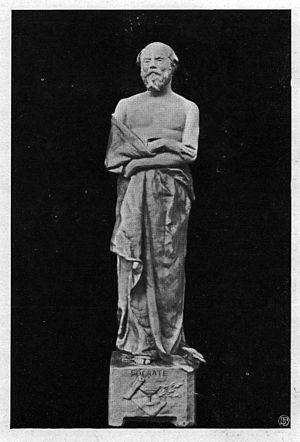
Socrate devant ses juges (terre cuite) par Renzo Colombo. Exposé à Paris au Salon des Artistes Français (1884), n°3389.
Lorenzo Colombo est un sculpteur italien né à Gallarate le 16 février 1856, mort à Fougères le 28 septembre 1885.